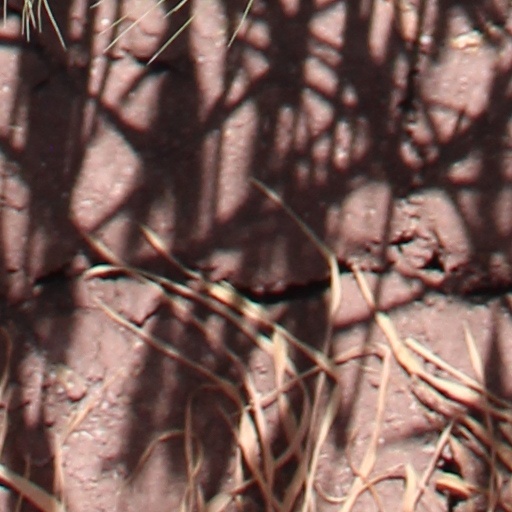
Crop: wheat